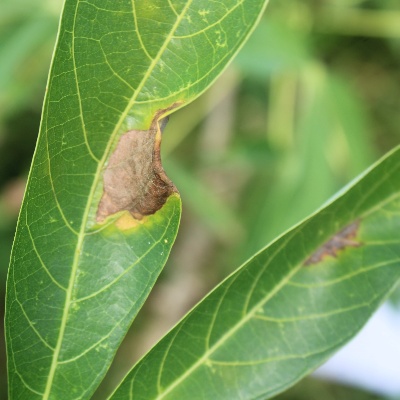
Crop: Cassava
Condition: bacterial blight